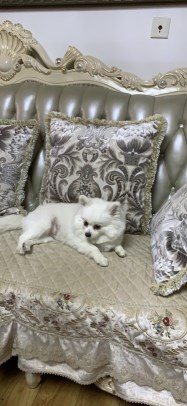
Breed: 1936-n000005-Pomeranian